Bukusu

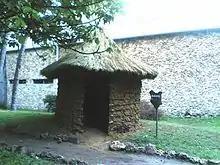
A replica of a Bukusu hut

Currently, the Bukusu mainly inhabit Bungoma, Trans Nzoia, Uasin Gishu, Kakamega and Busia Counties of Western region of Kenya. The Bamasaba of Uganda are very closely related to the Babukusu, with many shared customs and closely related dialects. Previously, the Bukusu were referred to as the "Kitosh" by the colonialists; this was a word derived from the Nandi and Kwavi who used the word derogatively to describe the Babukusu. "Kitosh" means 'the terrible ones'; they called them this because the Bukusu warriors were ruthless and decisive in battlefields. Following vigorous campaigns, the name Kitosh was eventually substituted by Bukusu in the mid-1950s.